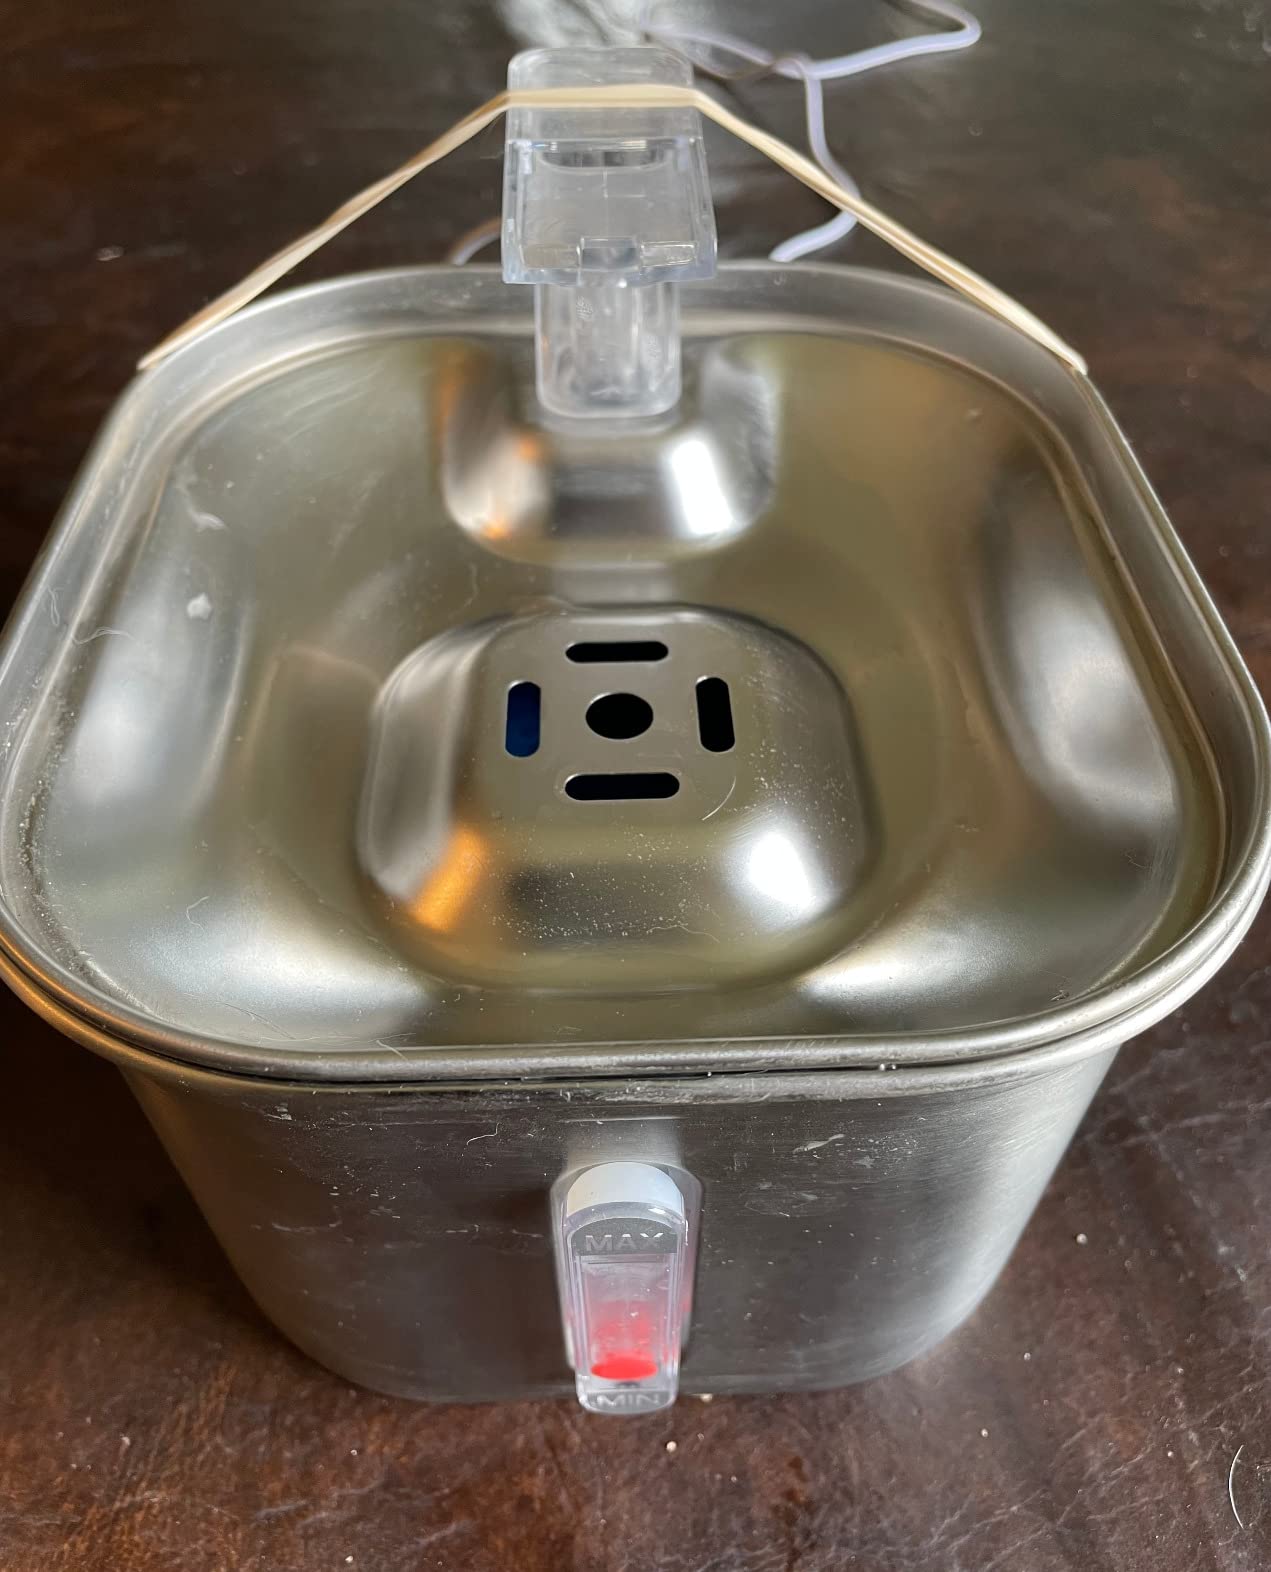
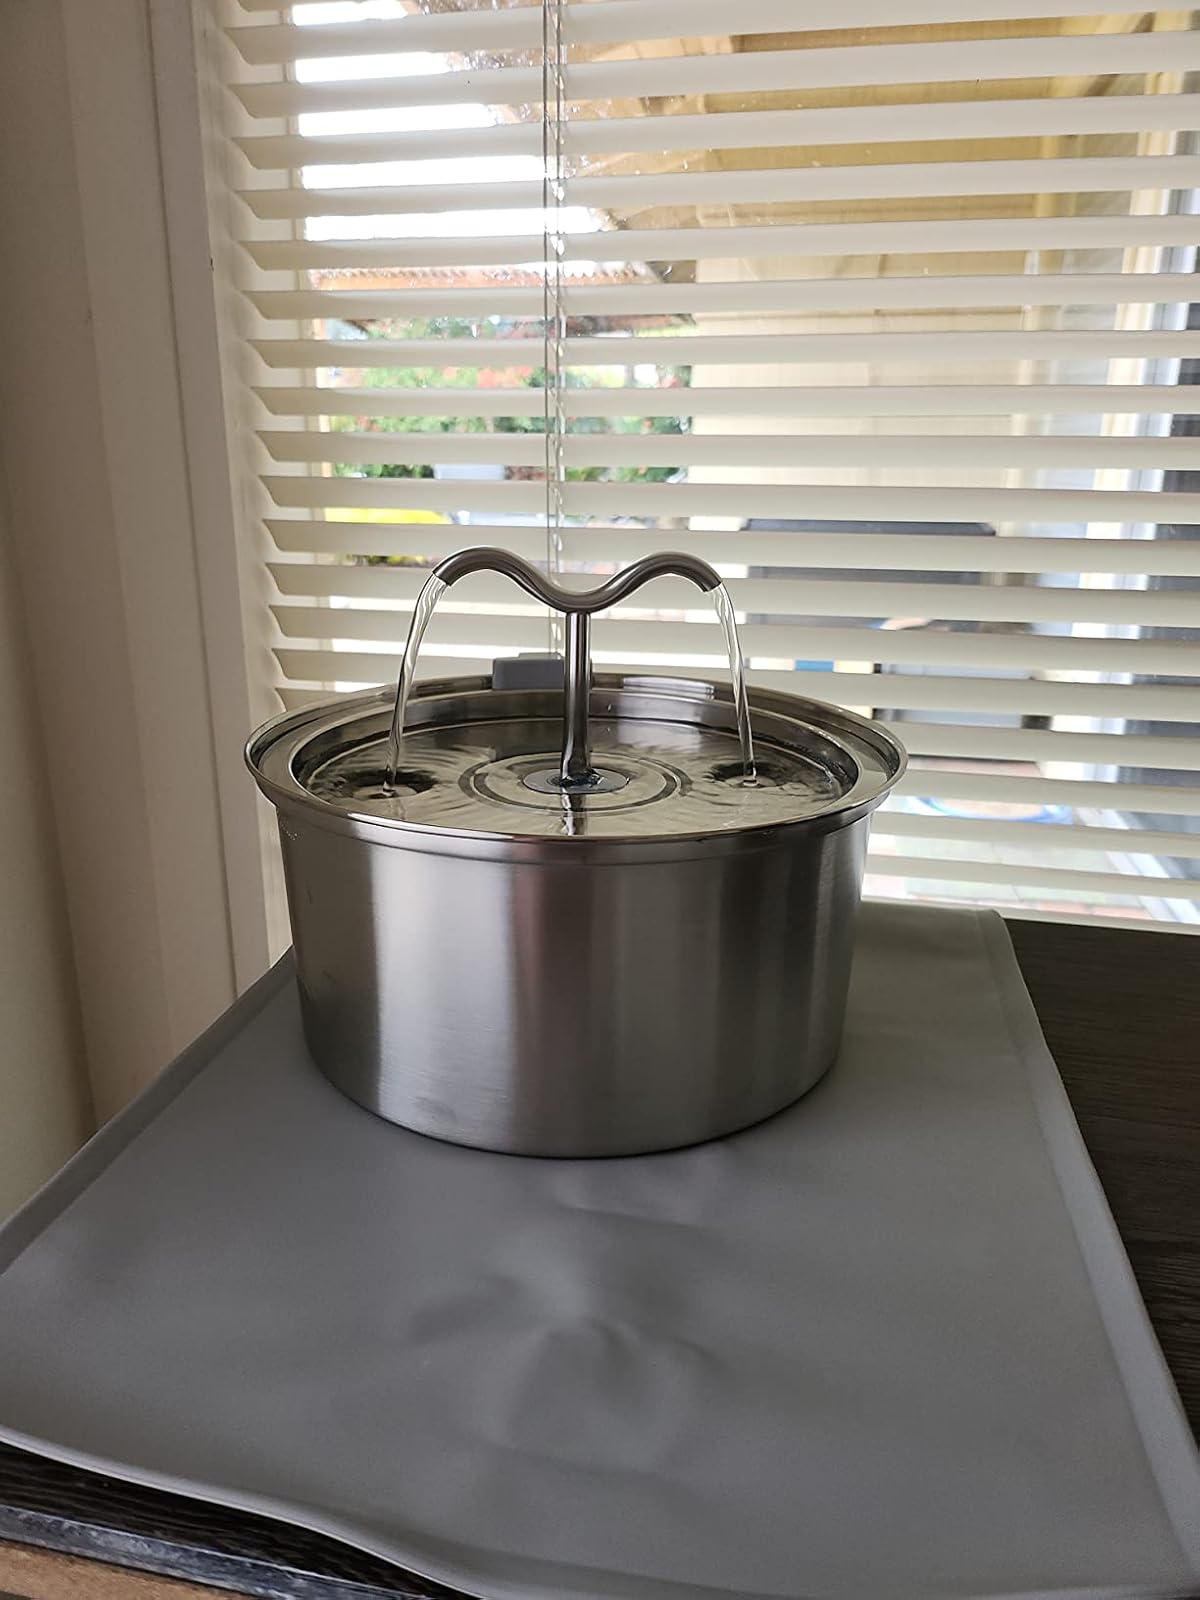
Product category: items_bowl
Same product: no